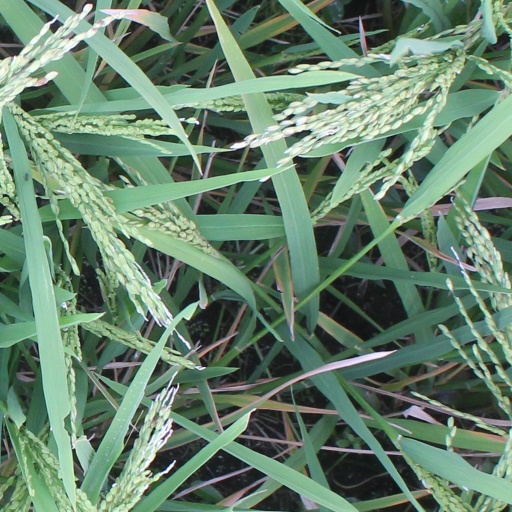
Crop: rice